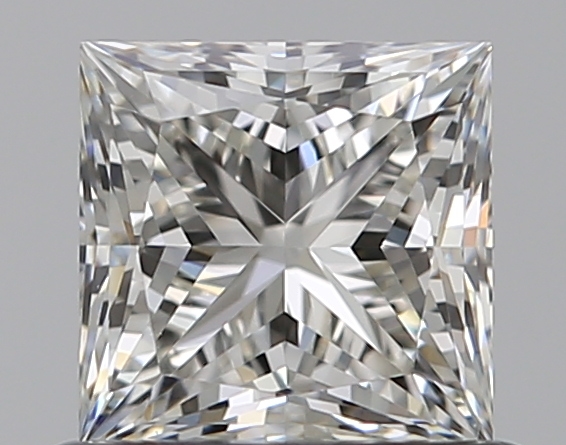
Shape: princess
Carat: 0.7
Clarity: VS1
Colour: J
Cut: EX
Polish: EX
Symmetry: EX
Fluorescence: N
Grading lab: GIA
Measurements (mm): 4.79 x 4.75 x 3.5